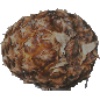
Label: Pineapple 1